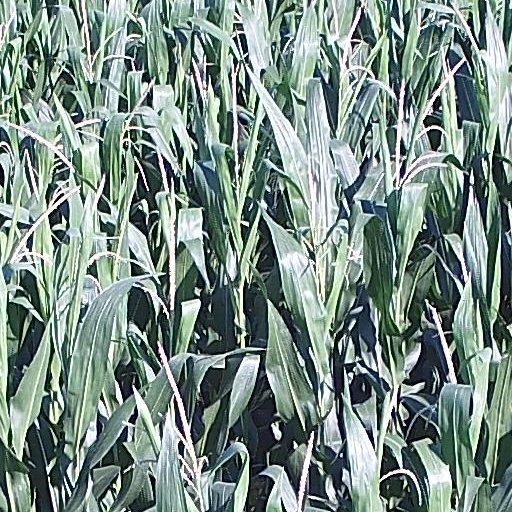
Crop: maize; corn